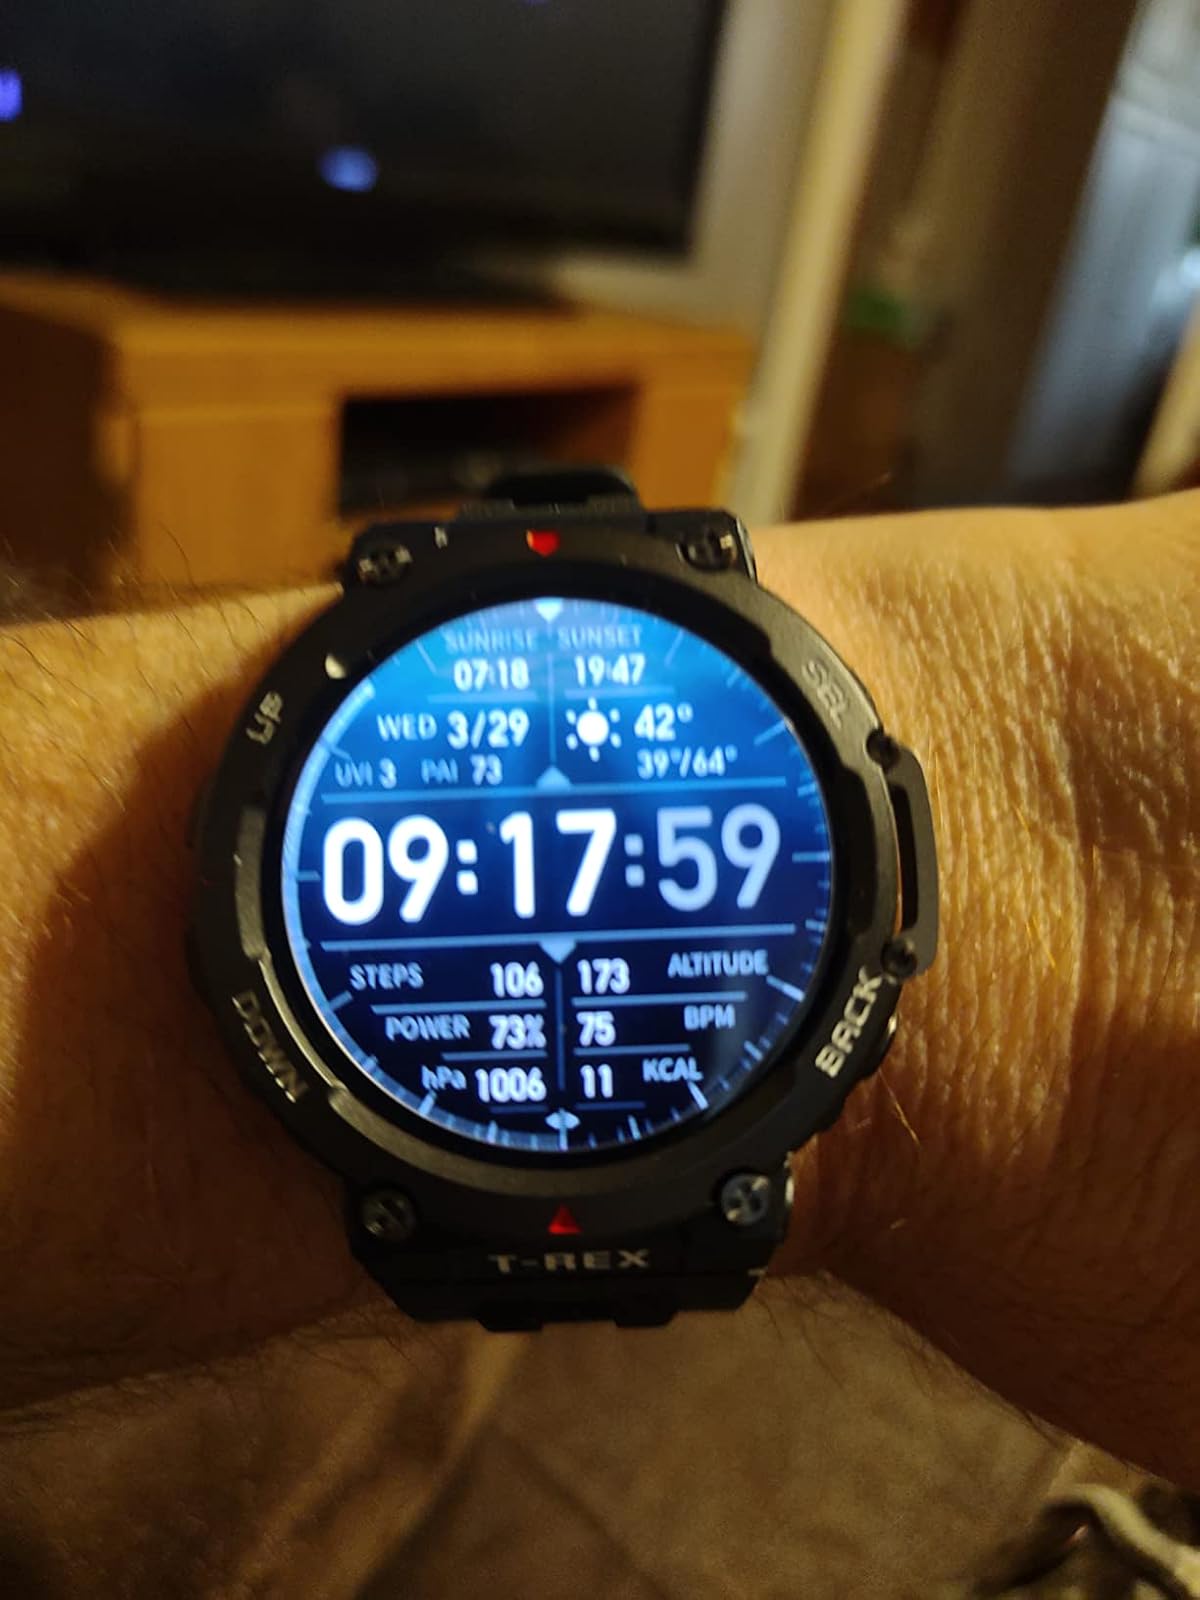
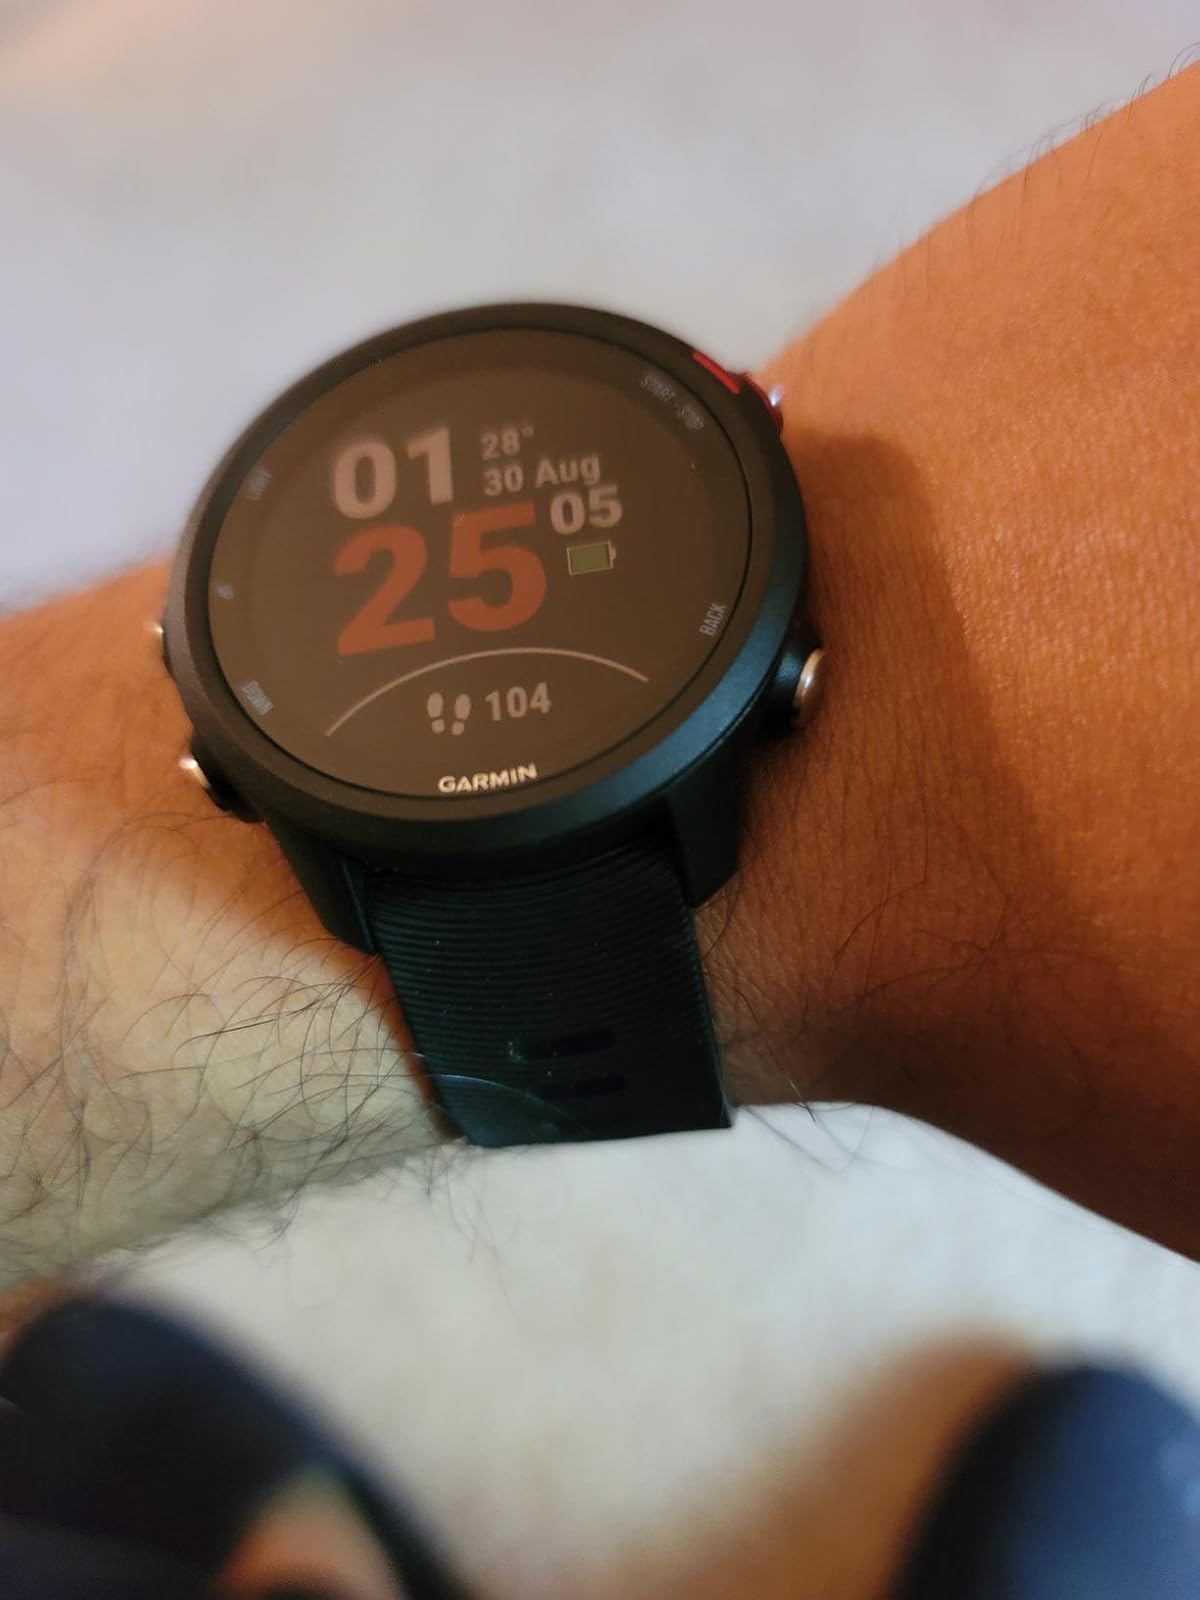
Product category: smartwatch
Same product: no